Answer in natural language. Considering the relative positions, is brown top white leg dining table above or below advanced coding ai? Choose between the following options: above or below
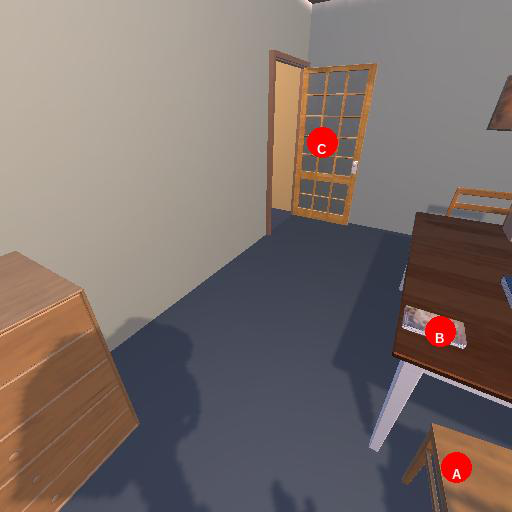
<answer>above</answer>